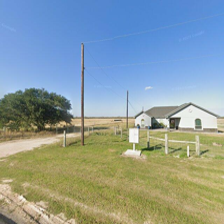
Label: streetView